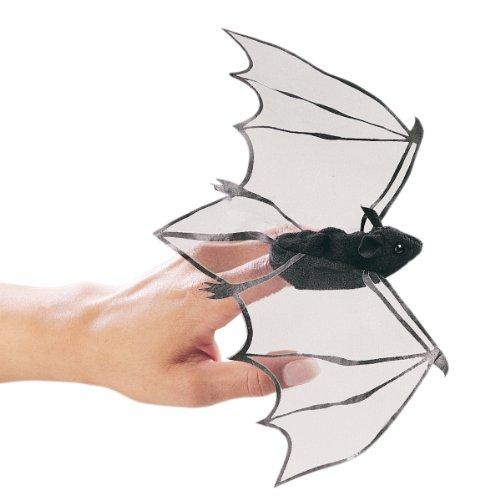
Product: Folkmanis Mini Bat Finger Puppet
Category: Toys & Games | Puppets & Puppet Theaters | Finger Puppets
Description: Easily animate this engaging Bat plush puppet on your finger, or snuggle in the palm of your hand.
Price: $5.99
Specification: ProductDimensions:3x10x3inches|ItemWeight:0.32ounces|ShippingWeight:0.32ounces(Viewshippingratesandpolicies)|DomesticShipping:ItemcanbeshippedwithinU.S.|InternationalShipping:ThisitemcanbeshippedtoselectcountriesoutsideoftheU.S.LearnMore|ASIN:B0007QO4WC|Itemmodelnumber:2612|Manufacturerrecommendedage:36months-15years